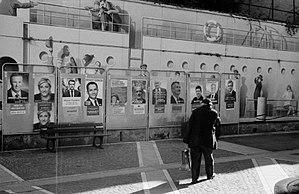
Les MacronLeaks ou Macron Leaks désignent la fuite de plus de 20 000 courriers électroniques liés à la campagne d'Emmanuel Macron lors de l'élection présidentielle française de 2017, deux jours avant le vote du second tour. Les fuites ont attiré l'attention des médias en raison de la rapidité avec laquelle la nouvelle du piratage s'est répandue sur internet. L'implication de robots et de spammeurs en grand nombre a suscité des doutes sur une éventuelle implication du gouvernement russe. Les e-mails ont été partagés par WikiLeaks et plusieurs activistes américains de l'Alt-right via des réseaux sociaux dont Twitter, Facebook et 4chan. Le 9 mai, deux jours après l'élection d’Emmanuel Macron, Mike Rogers, chef de la NSA, a déclaré lors d'un témoignage sous serment devant le Sénat américain qu'il avait été mis au courant des tentatives russes de piratage de l'infrastructure électorale française, sans toutefois mentionner l'identité des auteurs du piratage.